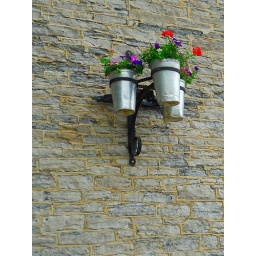
3 pots of flowers in belleville